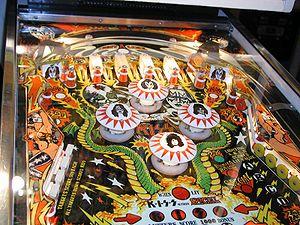
Un flipper ou billard électrique en français, ou machine à boules en québécois, est un jeu électro-mécanique à monnayeur dont le principe est de marquer des points en dirigeant une ou plusieurs billes métalliques sur un plateau de jeu, séparé du joueur par une vitre.
On peut définir le jeu comme une activité d'ordre psychique ou bien physique pensée pour divertir et improductive à court terme. Le jeu entraîne des dépenses d'énergie et de moyens matériels, sans créer aucune richesse nouvelle. La plupart des individus qui s'y engagent n'en retirent que du plaisir, bien que certains puissent en obtenir des avantages matériels. De ce fait, Johan Huizinga remarque que de très nombreuses activités humaines peuvent s'assimiler à des jeux. La difficulté de circonscrire la définition du jeu présente un intérêt pour la philosophie.